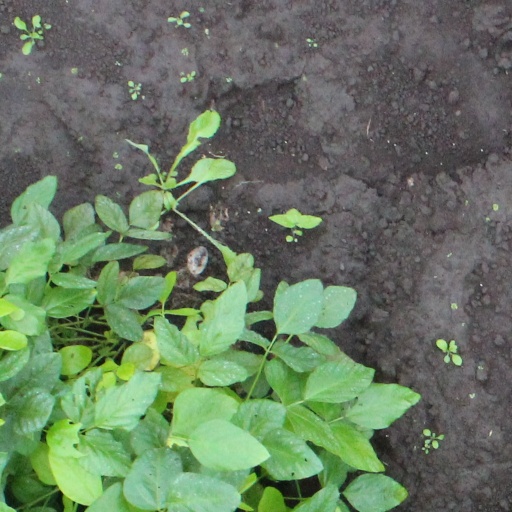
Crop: soybean